Holwell Monument agitation

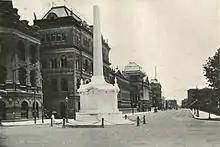
Holwell Monument in front of Writer's Building in 1905

After the 1756 Siege of Calcutta allowed Siraj-ud-Daulah to retake the city from the East India Company, British prisoners-of-war were kept in the Black Hole of Calcutta dungeon. Overcrowding caused significant deaths due to suffocation and heat exhaustion. In 1760, survivor John Zephaniah Holwell, then serving as Governor of Bengal, erected a monument in Dalhousie Square commemorating the event. Indian nationalists despised the monument for portraying Siraj-ud-Daulah, the last independent Nawab of Bengal, as a tyrant unfit to rule.